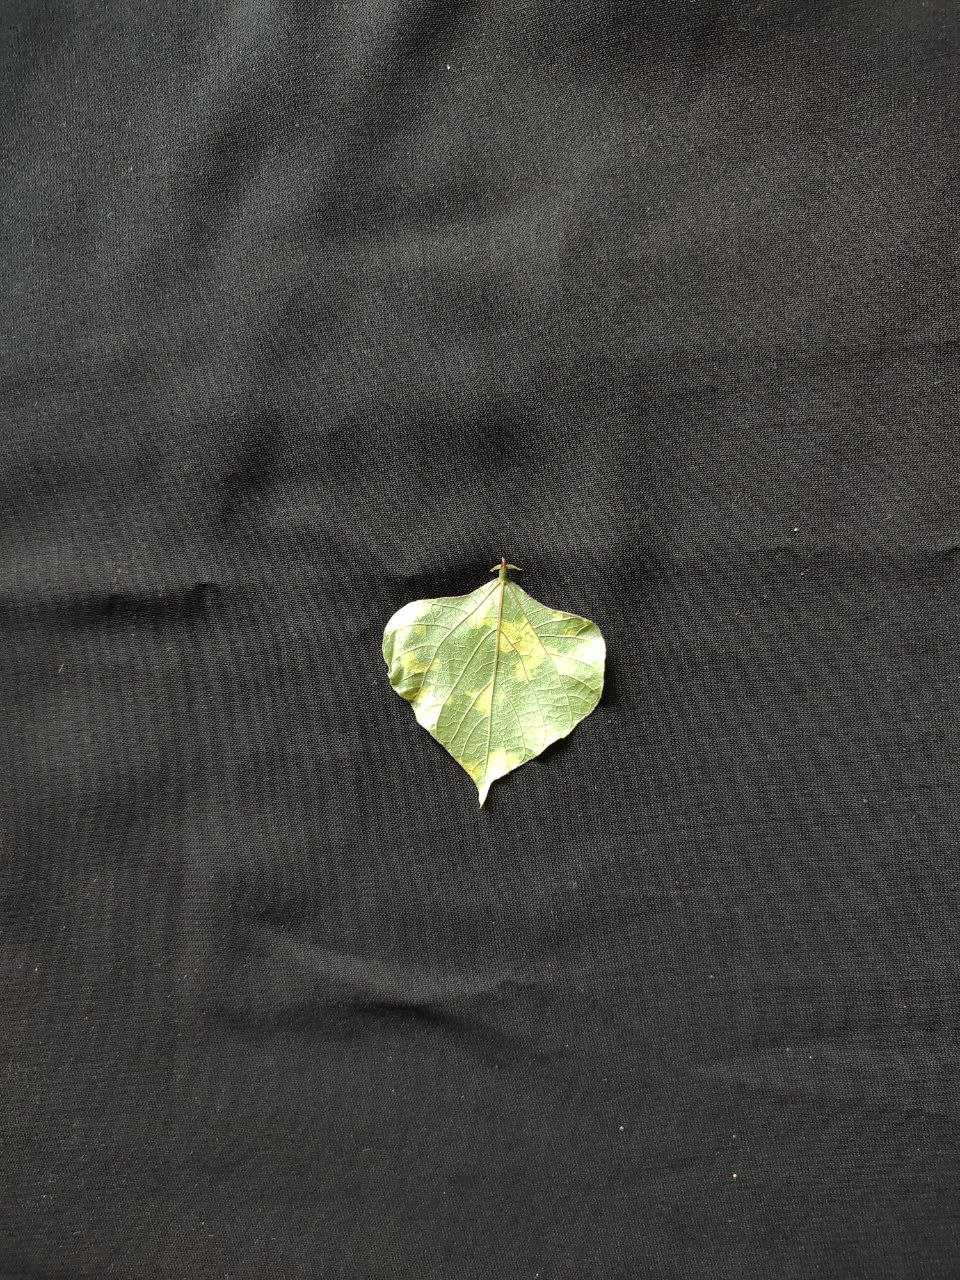
Crop: bean
Leaf condition: Mosaic Virus